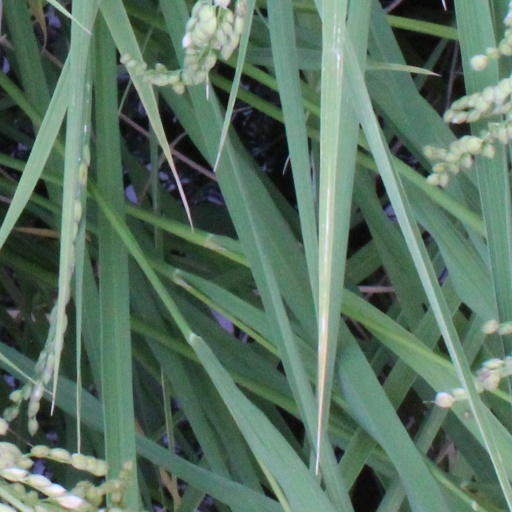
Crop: rice